Damodar Pande

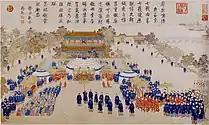
The celebration of consolidation of Tibet after the Gurkha Campaign (Nepal) 1792

On the 8th day of Bhadra, 10,000 Chinese troops advanced forward from Betrawati river. There were three forts passed the Betrawati river namely; Chokde, Dudethumko, and Gerkhu. At Gerkhu, the commanding officer was Kaji Kirtiman Singh Basnyat and at Chokde, the commanding officer was Kaji Damodar Pande. There were serious fightings around all the three forts and heavy repulse from Nepalese forces compelled Chinese troops to retreat to Betrawati river. At Betrawati bridge, the Chinese General Tung Thyang began to punish retreating Chinese soldiers with severe injuries resulting in their death. Two of the Chinese officers who retreated beyond the Betrawati river were punished with injury to their nose. The action of the Chinese General demotivated the troops and increase rapid desertion and retreat through other routes. Many Chinese troops died falling from hills into river and others from the bullets and arrows from Nepalese side. Around 1000 or 1200 Chinese troops were killed in the manner. The Chinese General Tung Thyang lost all hopes of attacking the Nepalese forces and decided to conclude a treaty with Nepal through his letter. The letter from Tung Thyang reached the government of Nepal. In reply, the government of Nepal issued a royal order deputing Kaji Damodar Pande to conclude a treaty with the Chinese Emperor to prevent further hostility and maintain peace with the Emperor. The royal order issued by King Rana Bahadur Shah to Kaji Damodar Pande on Thursday, Bhadra Sudi 13, 1849 (September 1792) is detailed below: